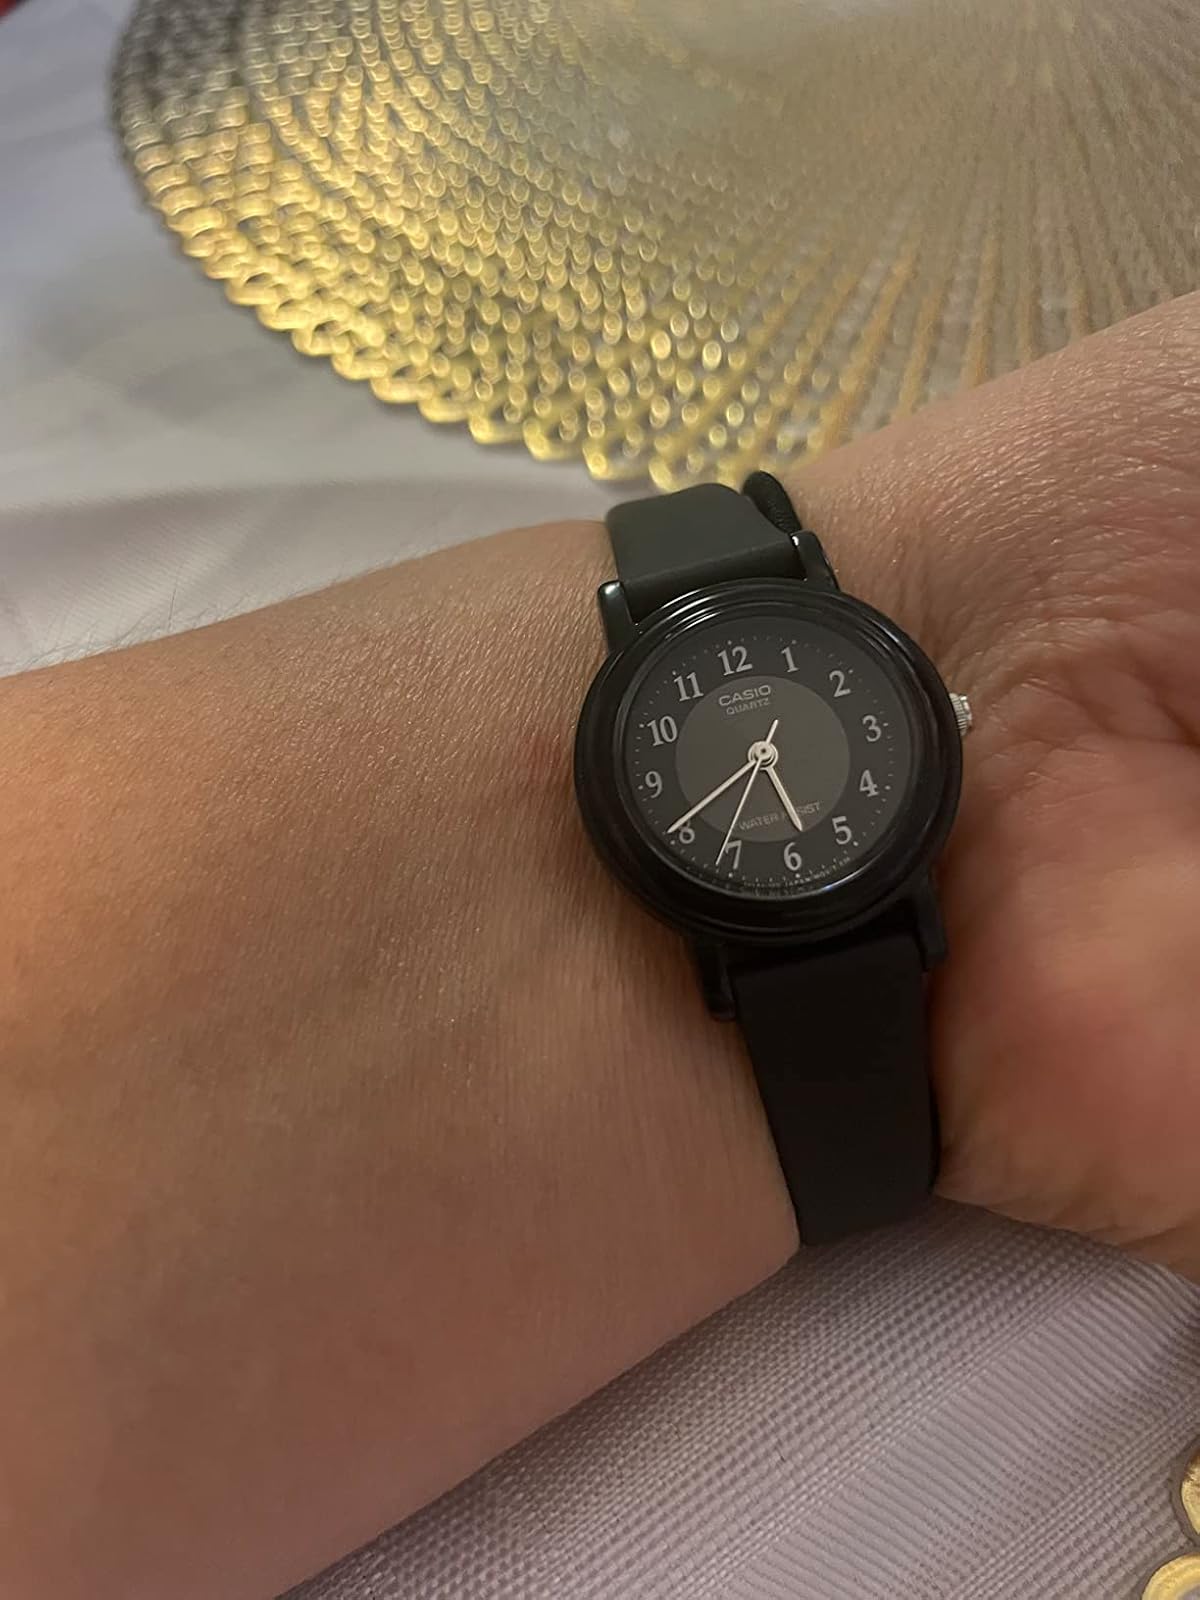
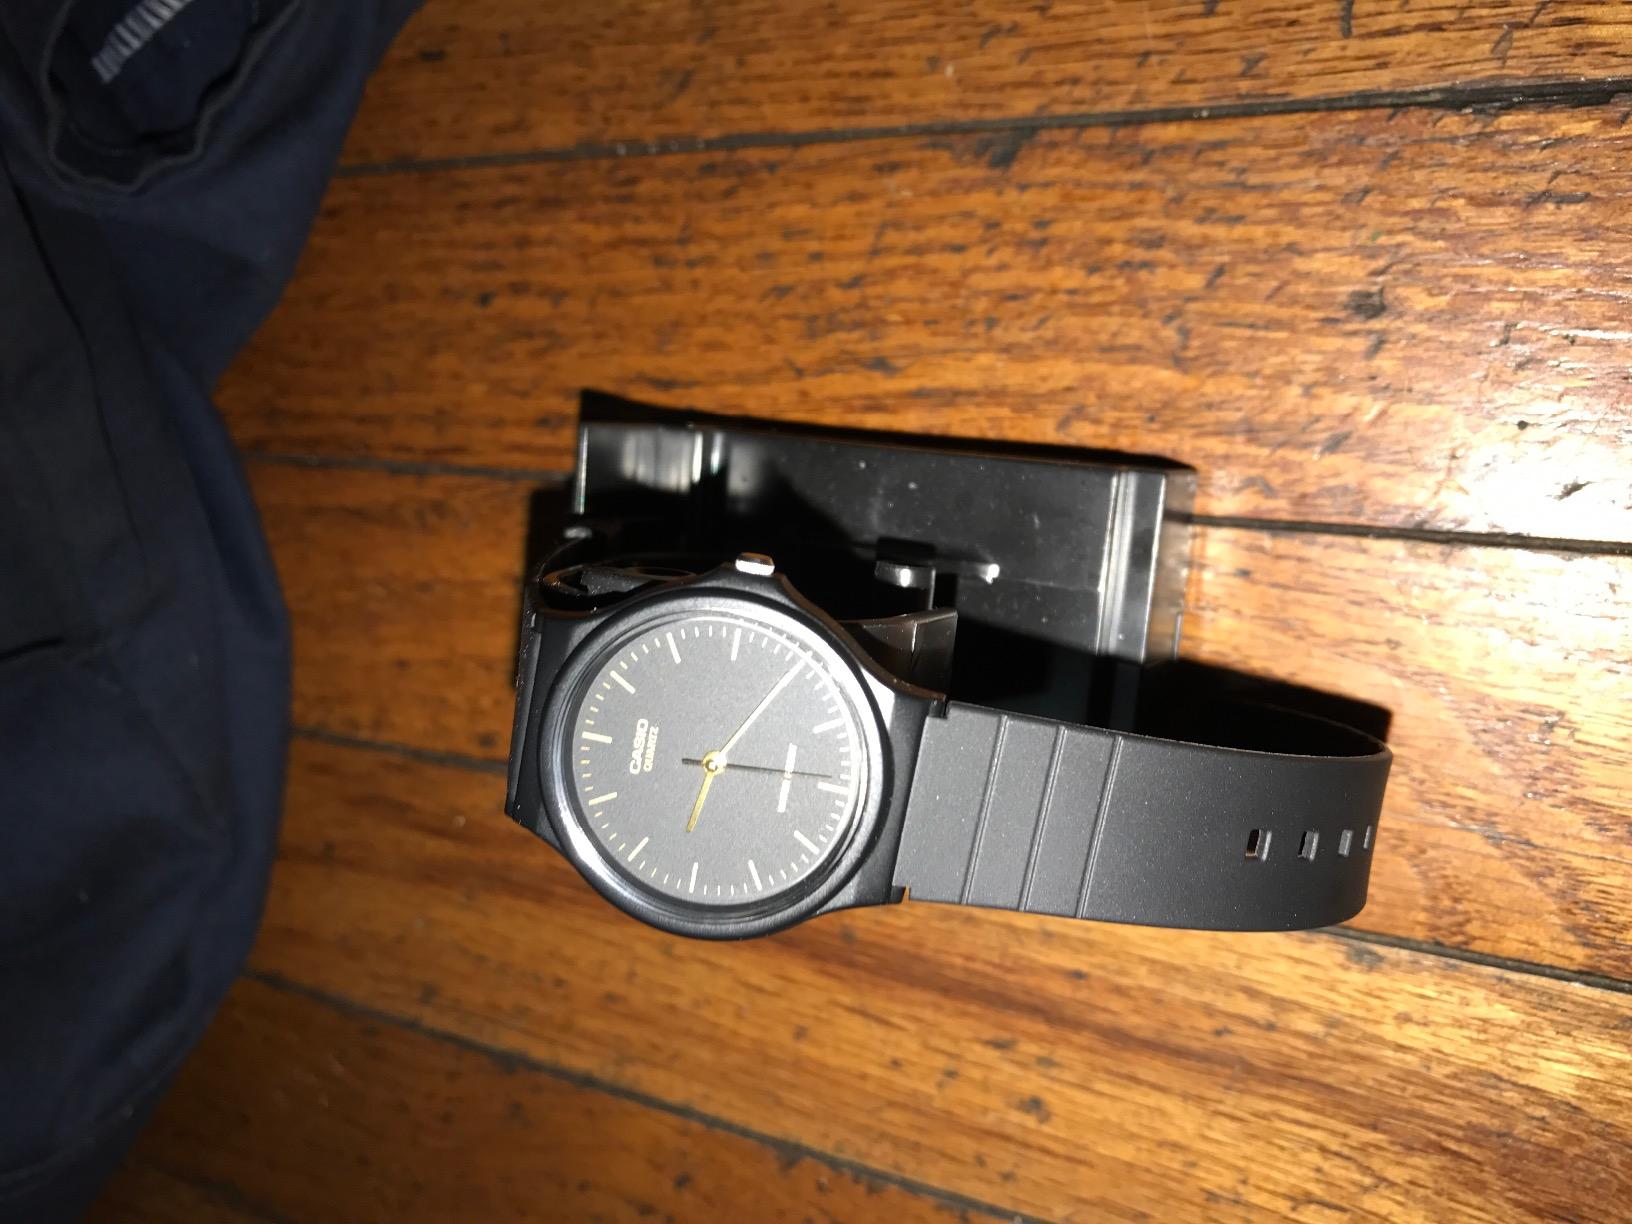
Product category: accessories_watch
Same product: no